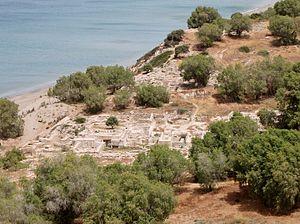
Megalonisi est un îlot situé au Sud de l'île grecque de Crète dans la Mer de Libye. Cet îlot accueille un phare. L'îlot se situe dans une baie entre les caps Lithino et Kefalas, à Kommos, près de Gortyne. Il dépend du Nome d'Héraklion.